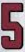
Number: 5